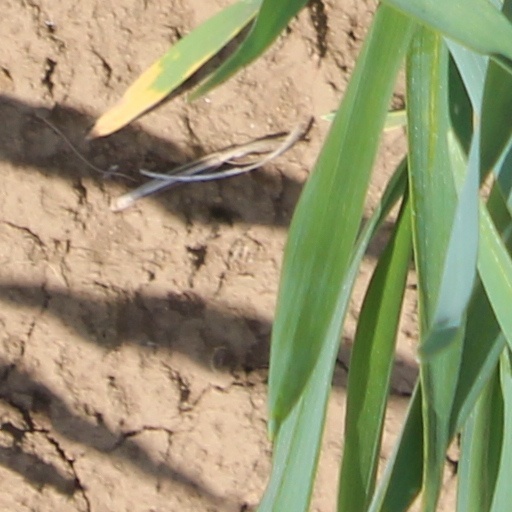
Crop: wheat